Jacob Pleydell-Bouverie, 4th Earl of Radnor

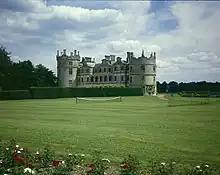
Longford Castle, seat of the Earls of Radnor

Folkestone was educated at Harrow and Christ Church, Oxford. On 2 October 1837, he was commissioned a cornet in the Salisbury Troop of the Royal Wiltshire Regiment of Yeomanry. He was a lieutenant in the Regiment from 20 May 1840 to April 1847.